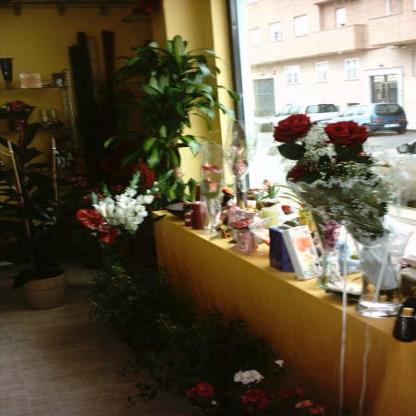
Scene: Indoor